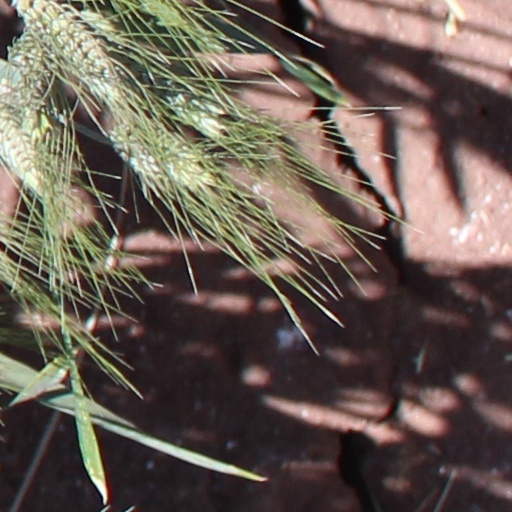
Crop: wheat